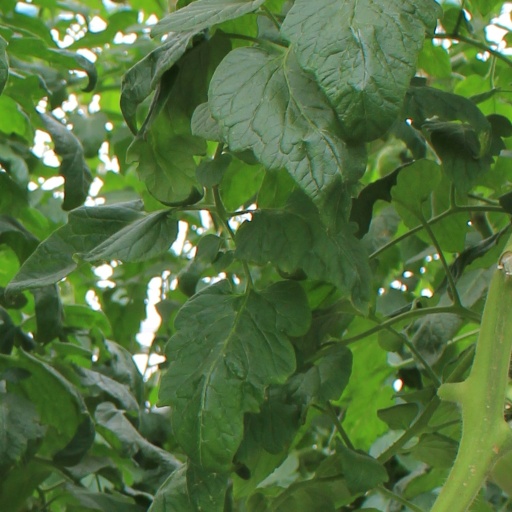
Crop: tomato